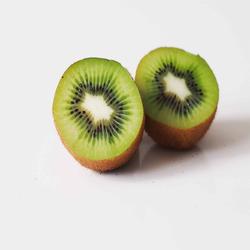
Label: Kiwi